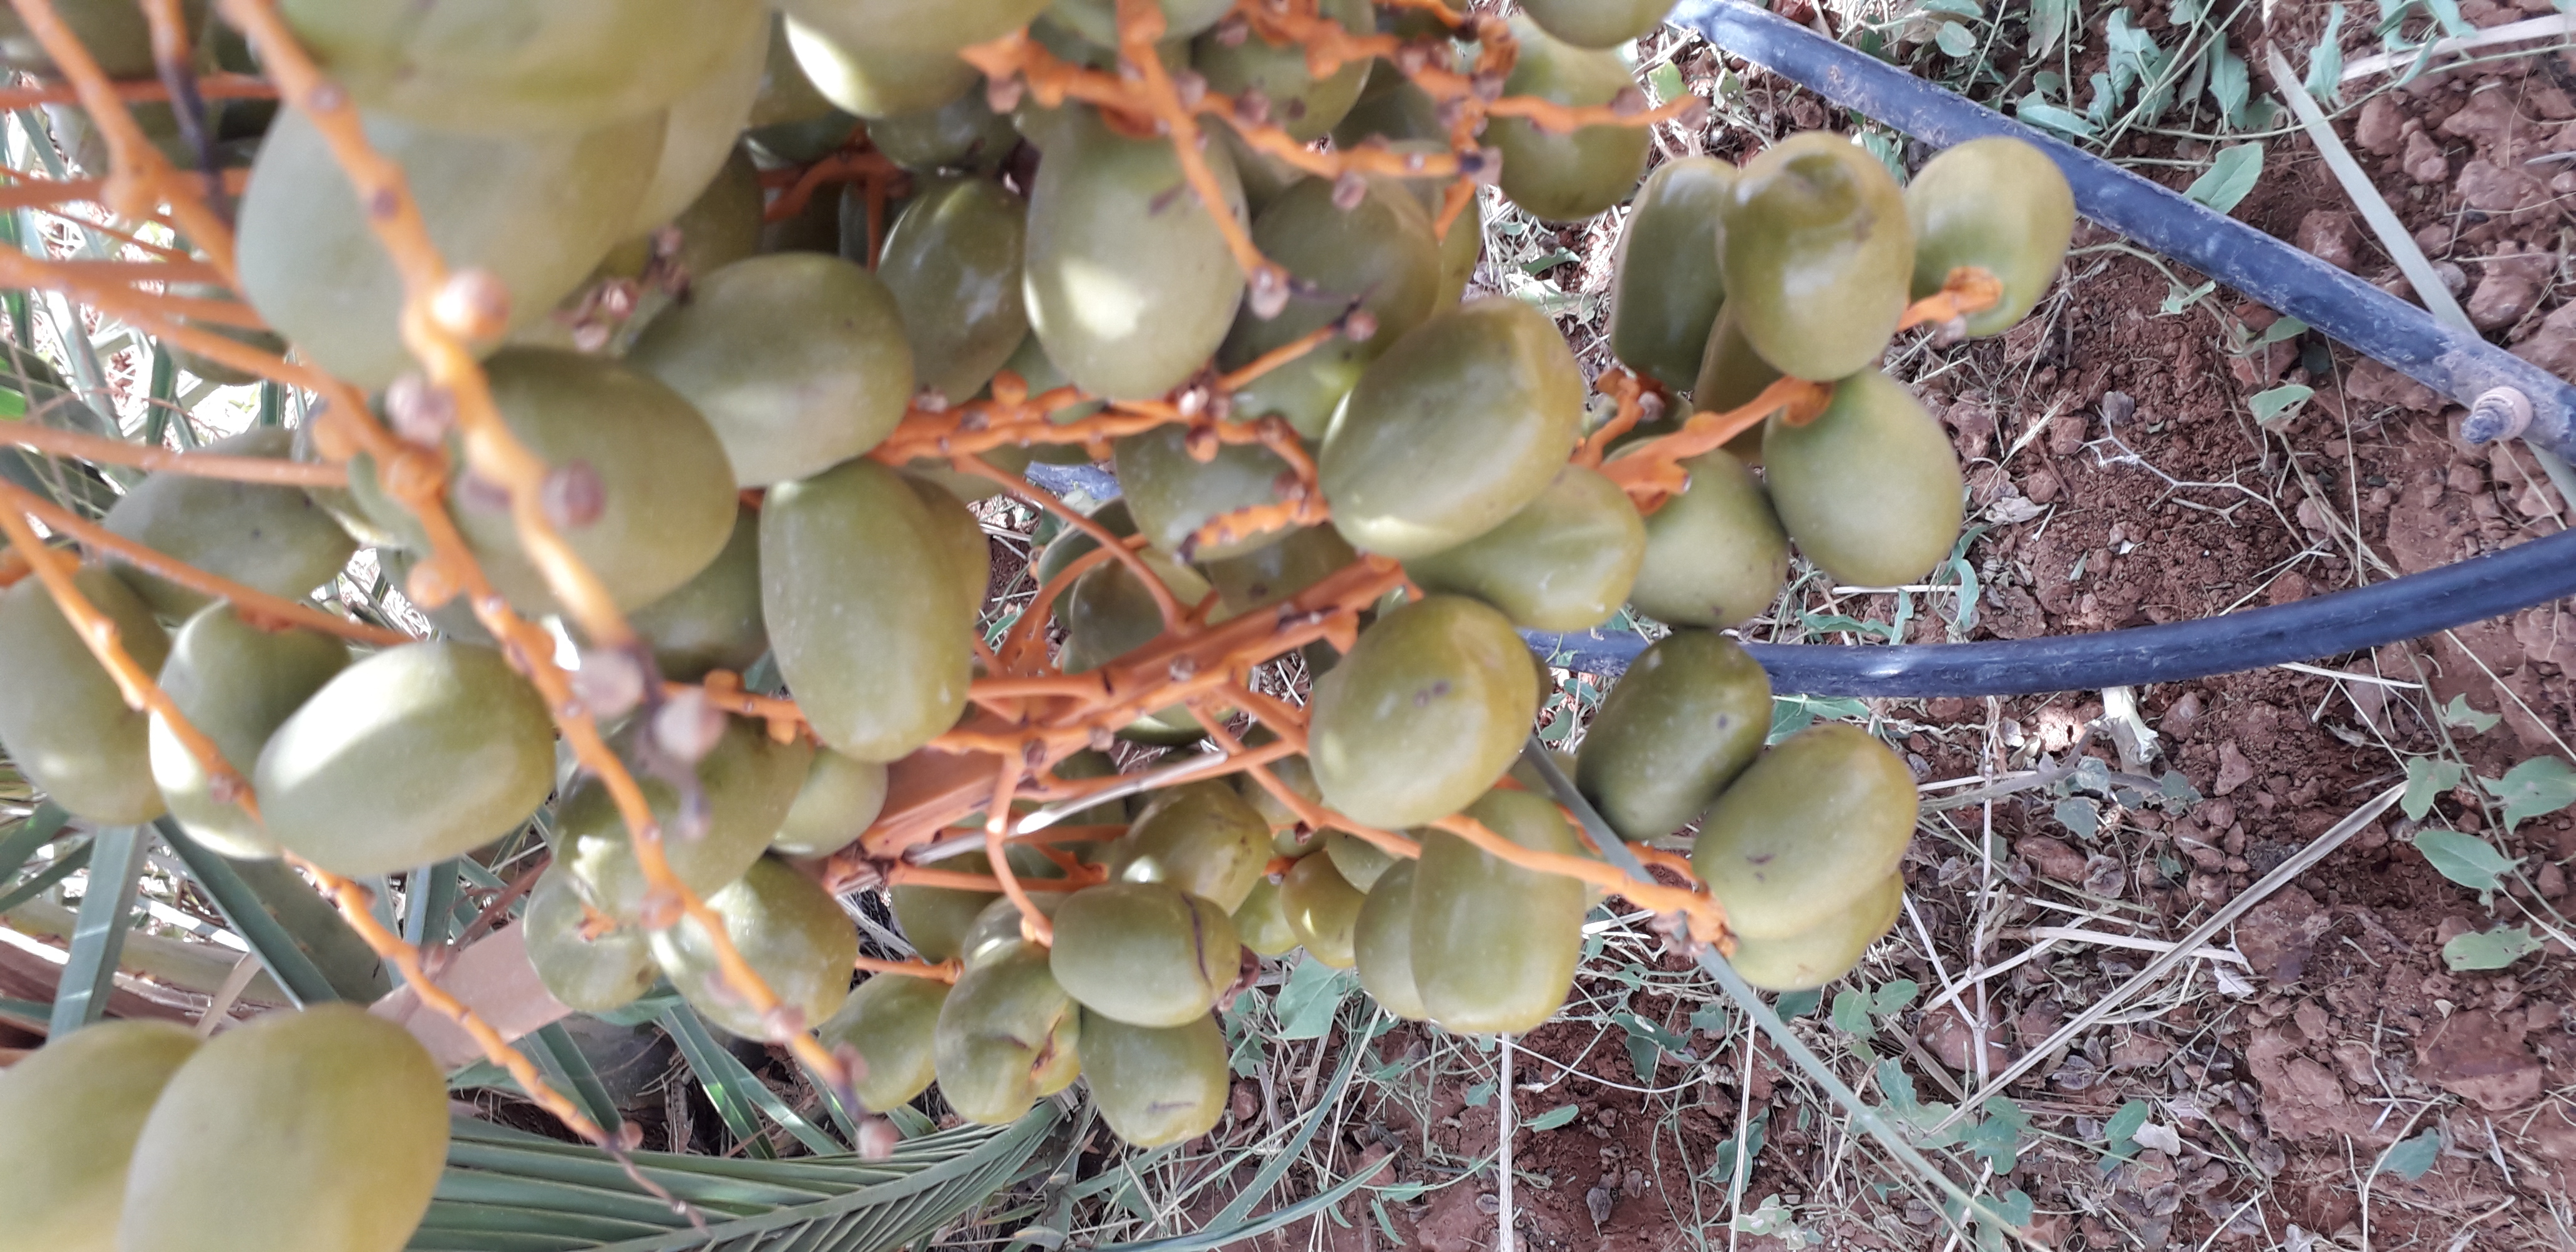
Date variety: Boufagous